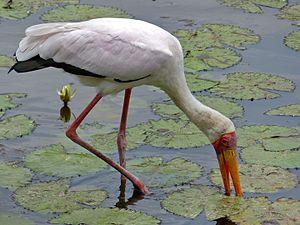
Le Tantale ibis est une grande espèce d'échassier africain appartenant à la famille des Ciconiidae.